Rostislav Soldatenko

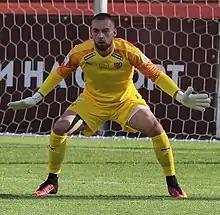
Soldatenko with Alania in 2021

Rostislav Azarovich Soldatenko (born 25 May 1997) is a Russian football player who plays for Torpedo Moscow.